Oranjehof

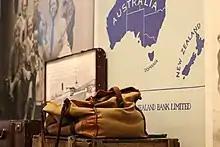
Gepakt en gezakt - Dutch immigrant stories

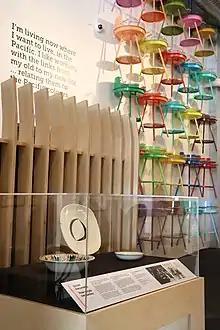
Kunst - Art and design

Oranjehof is designed in a gezelligheid Dutch style. Dutch artists represented include photographer Ans Westra, sculptor Leon van den Eijkel, and ceramicists Anneke Borren and Melis van der Sluis. Designers include fashion icon Doris de Pont and Carpay who did innovative work for Crown Lynn and also had a major impact on textile and graphic design.